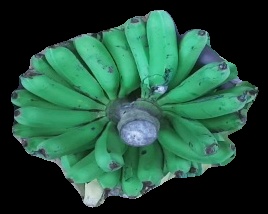
Variety: pachbale
Grade: grade2